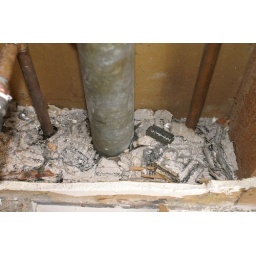
the old gathering of razor blades that were in the wall from the bathroom